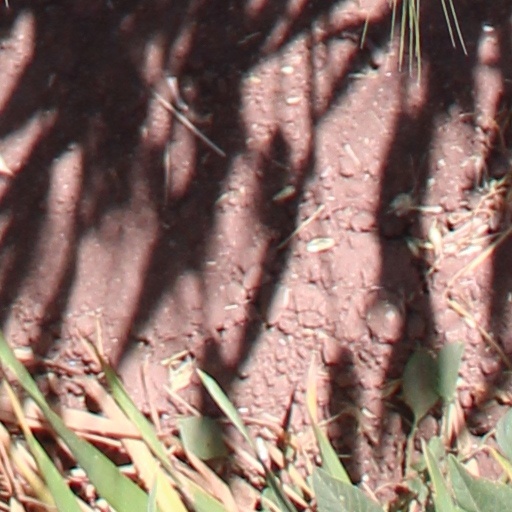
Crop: wheat